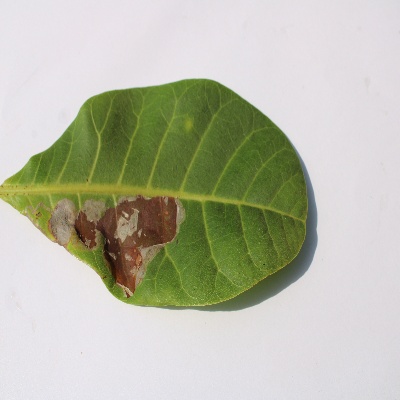
Crop: Cashew
Condition: leaf miner